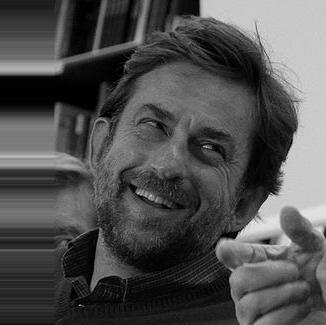
Age: 57